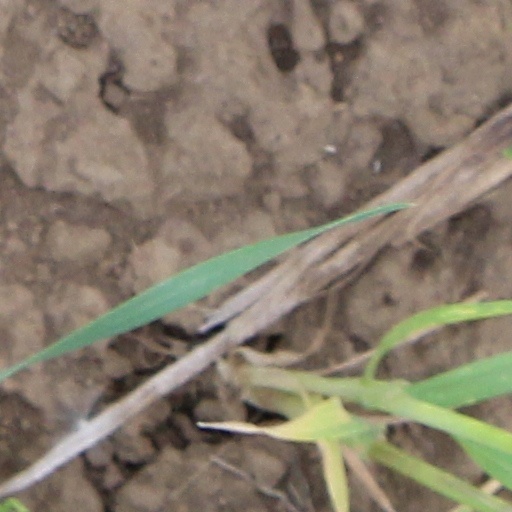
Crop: wheat